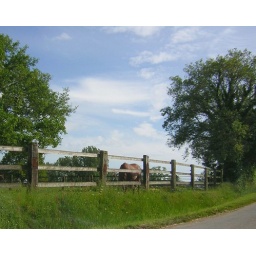
Old red is happy in his field